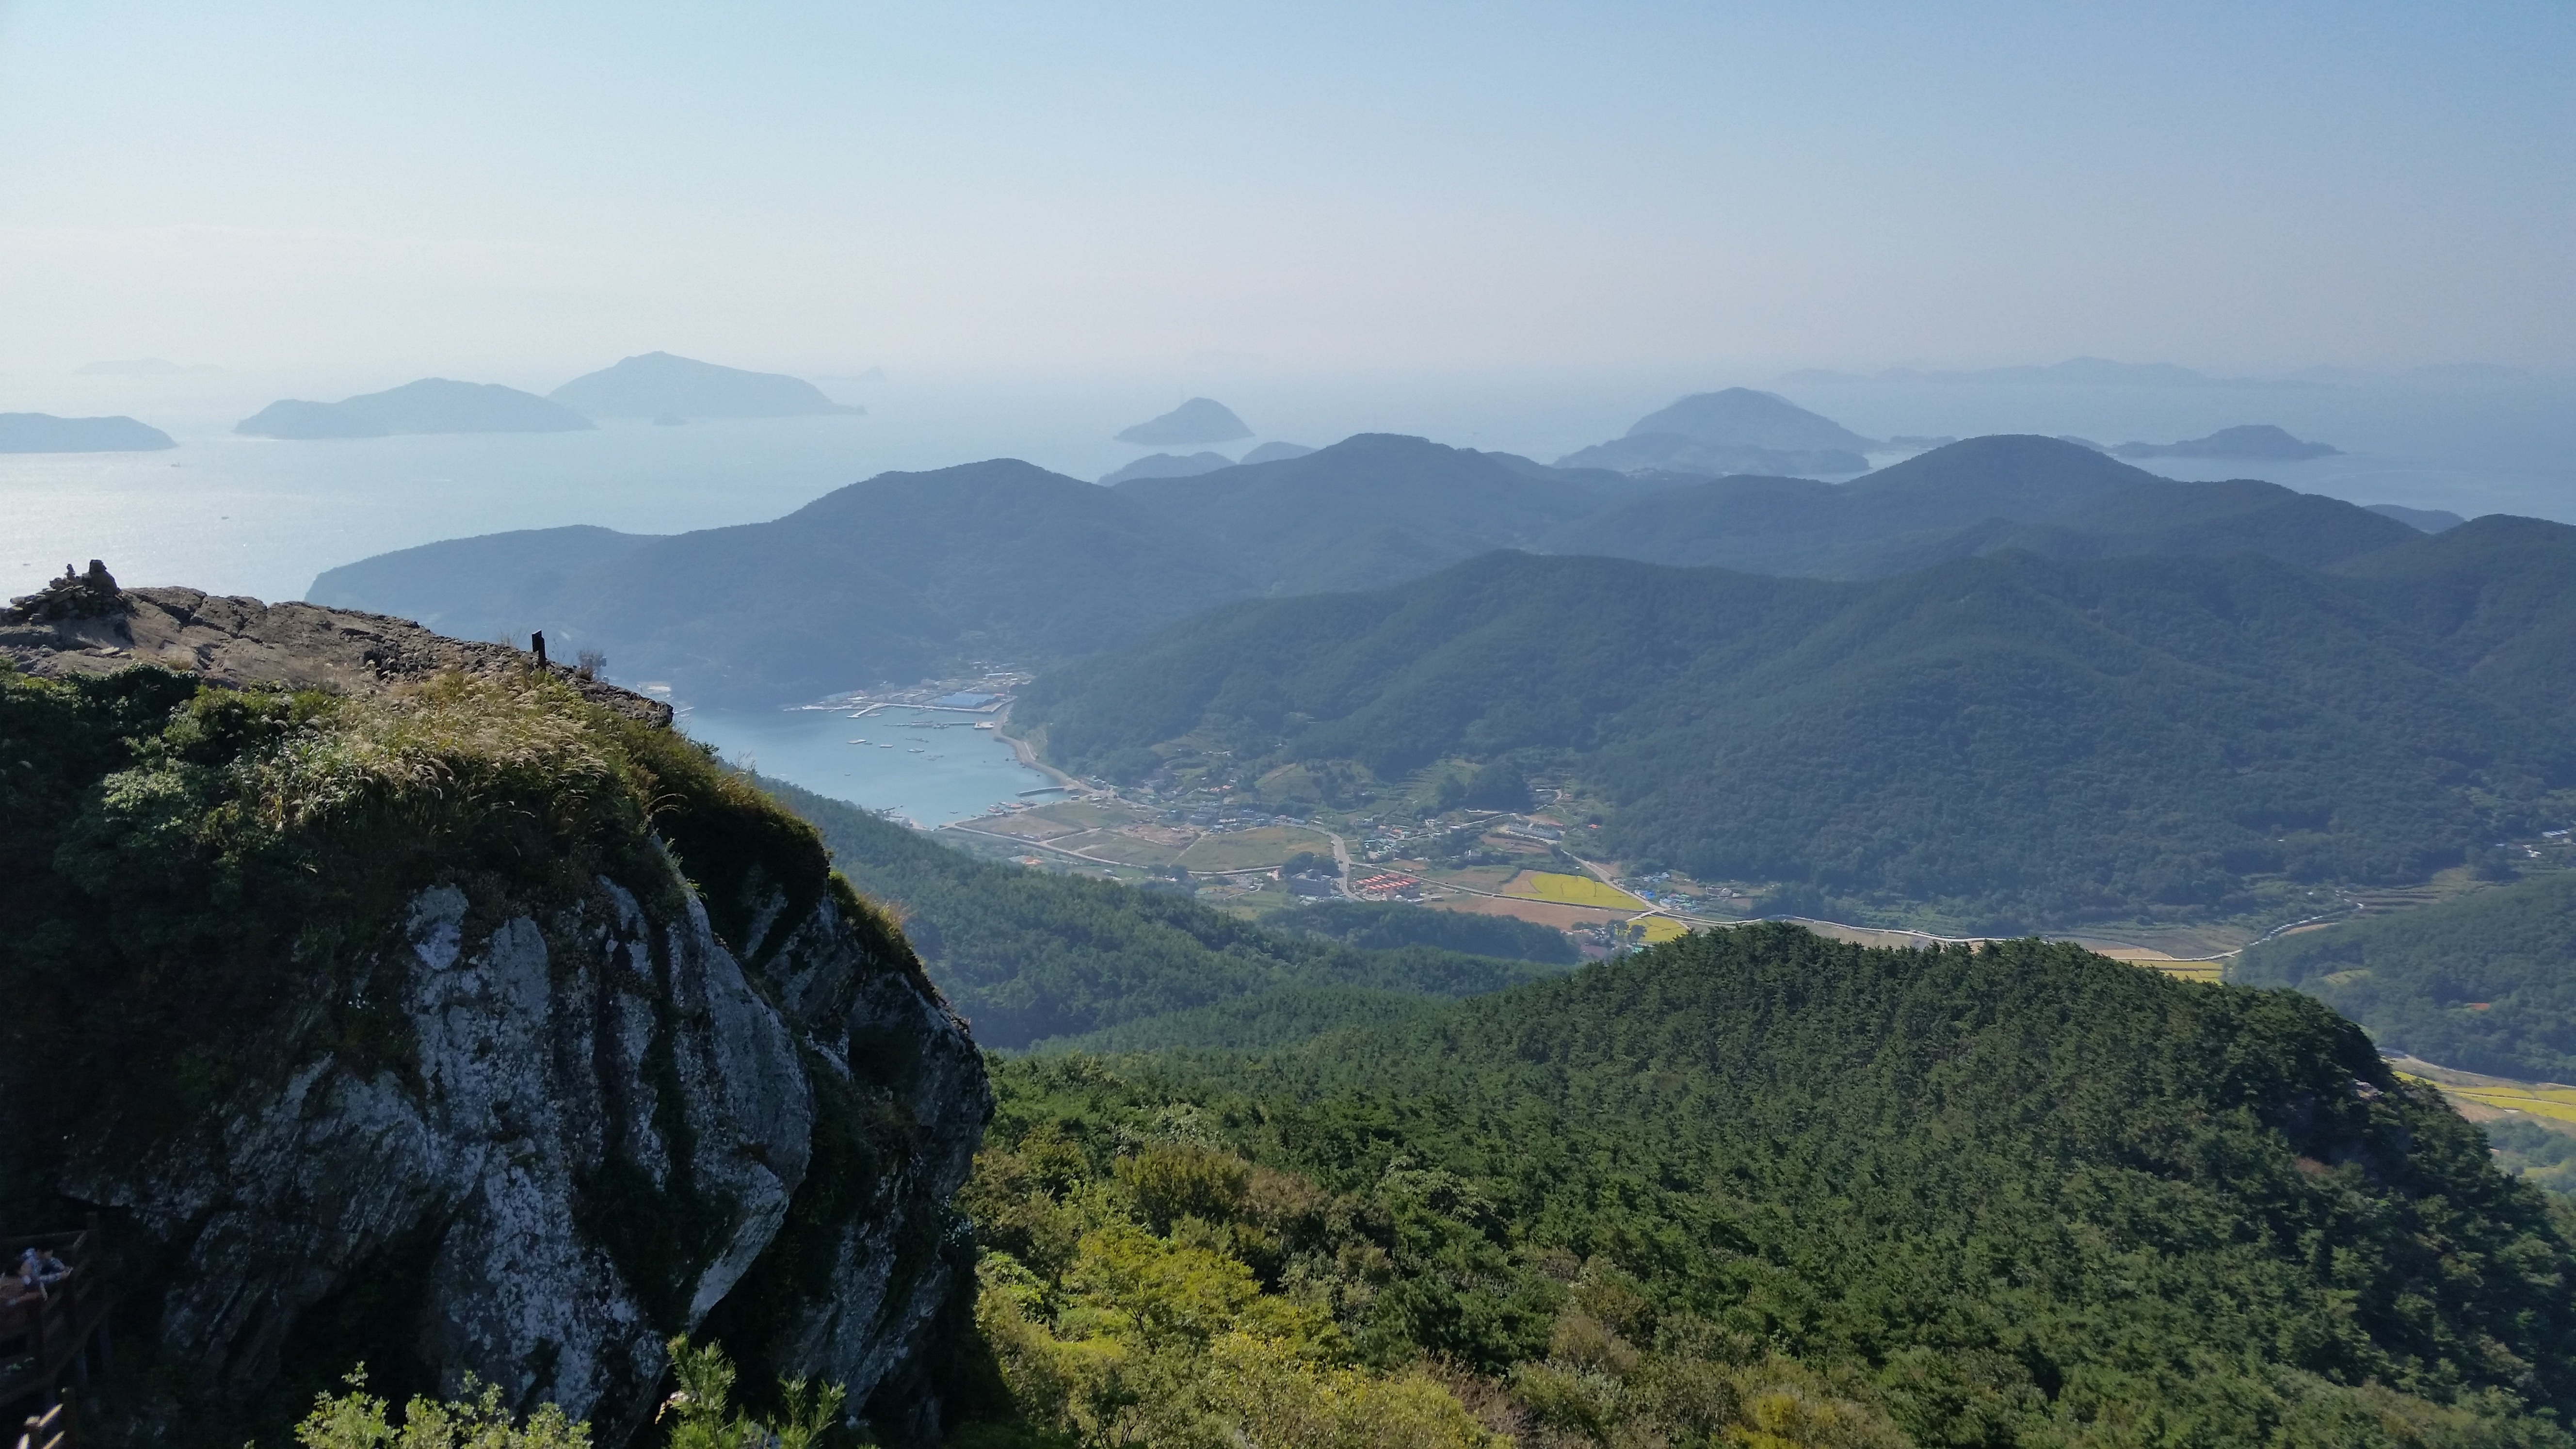
landscape, sea, nature, forest, ocean, wilderness, walking, mountain, wood, hiking, hill, lake, adventure, view, valley, mountain range, panorama, green, ridge, summit, korea, alps, plateau, fell, landform, mountain pass, tongyeong, geographical feature, mountainous landforms